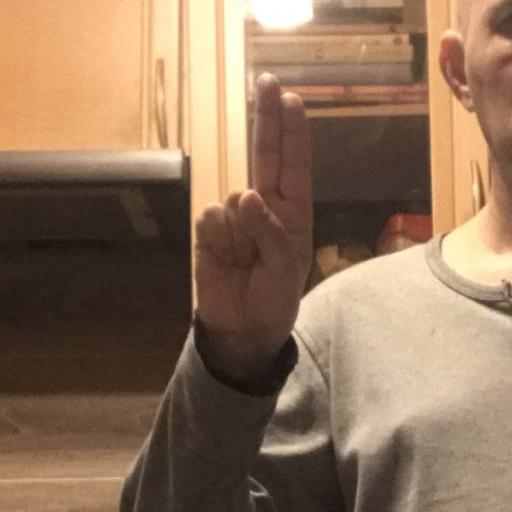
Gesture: two_up